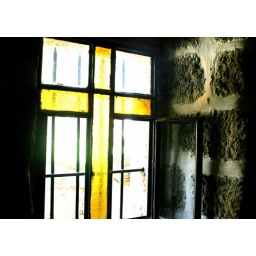
Bethlehem cross in window